Fishing

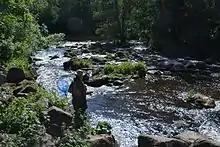
A fisherman on the rapids in Nukari, Nurmijärvi, Finland

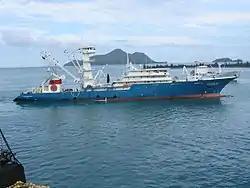
Modern Spanish tuna purse seiner in the Seychelles Islands

Recreational and sport fishing refer to fishing primarily for pleasure or competition. Recreational fishing has conventions, rules, licensing restrictions and laws that limit how fish may be caught; typically, these prohibit the use of nets and the catching of fish with hooks not in the mouth. The most common form of recreational fishing is done with a rod, reel, line, hooks and any one of a wide range of baits or lures such as artificial flies. The practice of catching or attempting to catch fish with a hook is generally known as angling. In angling, it is sometimes expected or required that fish be returned to the water (catch and release). Recreational or sport fishermen may log their catches or participate in fishing competitions.